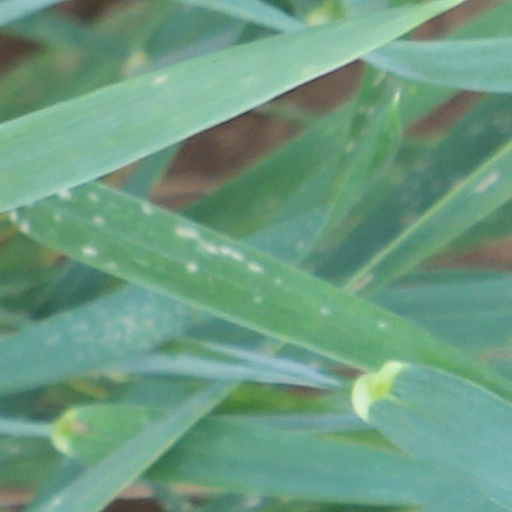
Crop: wheat